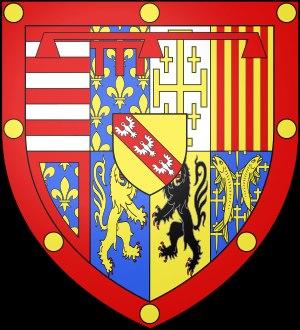
La maison de Lorraine est une famille autrefois souveraine remontant au moins au XIᵉ siècle. Elle prit le nom de Lorraine avec Gérard d'Alsace, fait duc de Lorraine par l'empereur germanique Henri III, après son frère Adalbert.
Le fief de La Roche-Bernard, paroisse de Nivillac, baillie de Nantes, en qualité de baron, fut tenu chronologiquement par les :